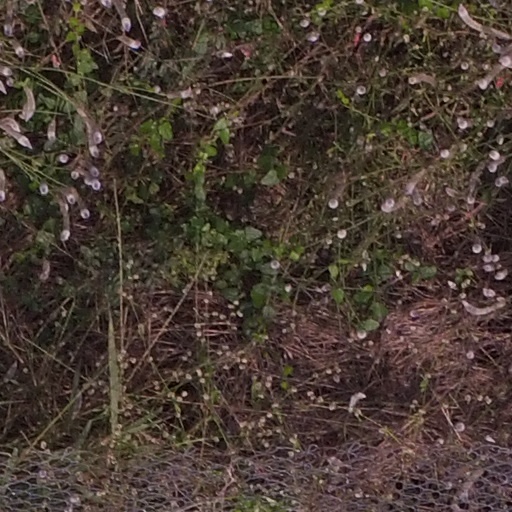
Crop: maize; corn